Mount Fox, Queensland

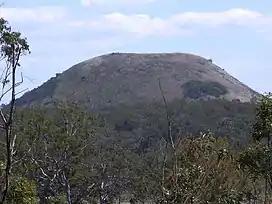
Mount Fox, 2006

Mount Fox is a rural locality in the Shire of Hinchinbrook, Queensland, Australia. In the , Mount Fox had a population of 84 people.